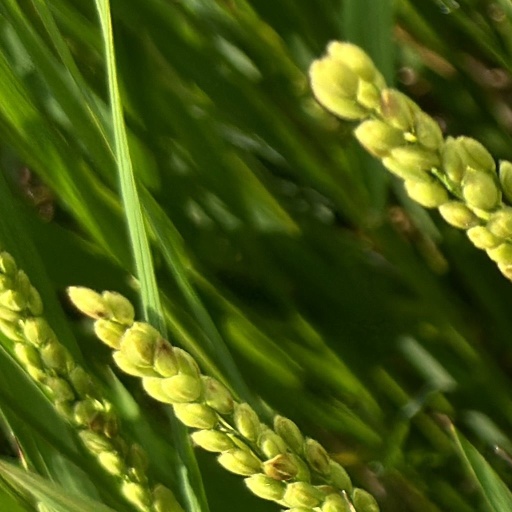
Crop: rice